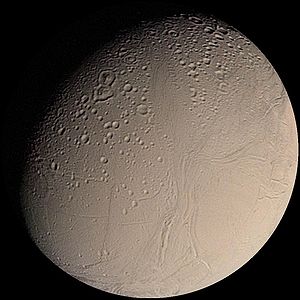
Enceladus (måne)
Billede af Enceladus fra rumsonden Voyager 2
Billede af Enceladus fra rumsonden Voyager 2
Enceladus er planeten Saturns sjettestørste måne: Den blev opdaget 28. august 1789, af William Herschel, og på Herschels søn John Herschels forslag er den blevet opkaldt efter giganten Enkelados fra den græske mytologi. Derudover kendes månen også under betegnelsen Saturn-II.